Lakawood

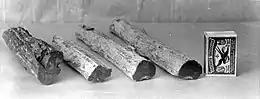
Dalbergia parviflora

Lakawood, or laka wood, is a reddish aromatic heartwood used as incense in China, India and South East Asia. It also had a number of other uses in the past, for example as a dye and for medicinal purposes. The name lakawood can refer to the wood of different plants, such as "Acronychia pedunculata", "A. Laurifolia", and in particular, "Dalbergia parviflora" found in South East Asia. Historically it was one of the most commonly-traded commodities of South East Asia in the trade between China and South East Asia from the Song dynasty onwards, possibly earlier.